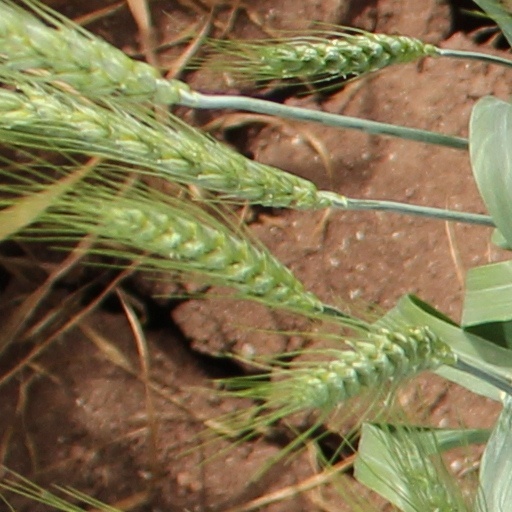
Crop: wheat